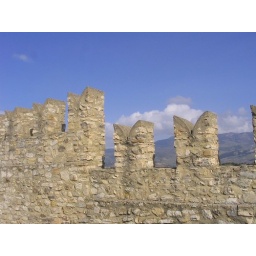
The decorative wall of the castle in Sperlinga